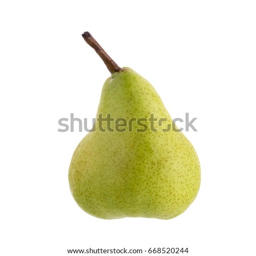
ripe green pears isolated on a white background .